Sant'Andrea di Suasa

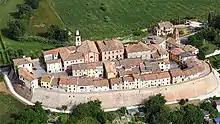
Aerial shot of Sant'Andrea di Suasa

The village is located in the Marche countryside close to the coast, and more precisely in the Cesano valley which is divided between the provinces of Ancona and Pesaro and Urbino, placed in a hilly landscape with many international tourist destinations. A few kilometers all around there are historical and architectural centers of interest due to the presence of villages, abbeys and castles, including Mondavio, Corinaldo, Pergola and Mondolfo, elected among the "Borghi più belli d'Italia" (most beautiful villages of Italy) and many others.